6 King Street, Bristol

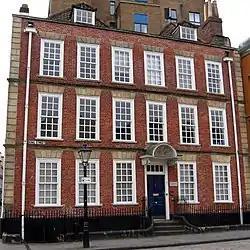

6 King Street is an historic house situated on King Street in Bristol, England.